Student Council's Discretion

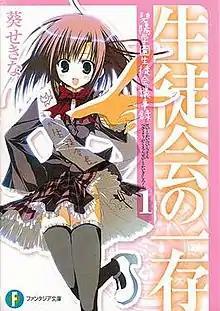
First light novel volume cover, featuring Kurimu Sakurano

is a collection of Japanese light novels by Aoi Sekina, with illustrations by Kira Inugami. The series started with the release of the first volume on January 19, 2008, published by Fujimi Shobo under their "Fujimi Fantasia Bunko" label. Originally the series was called , but was later changed to the subtitle of the first volume, .